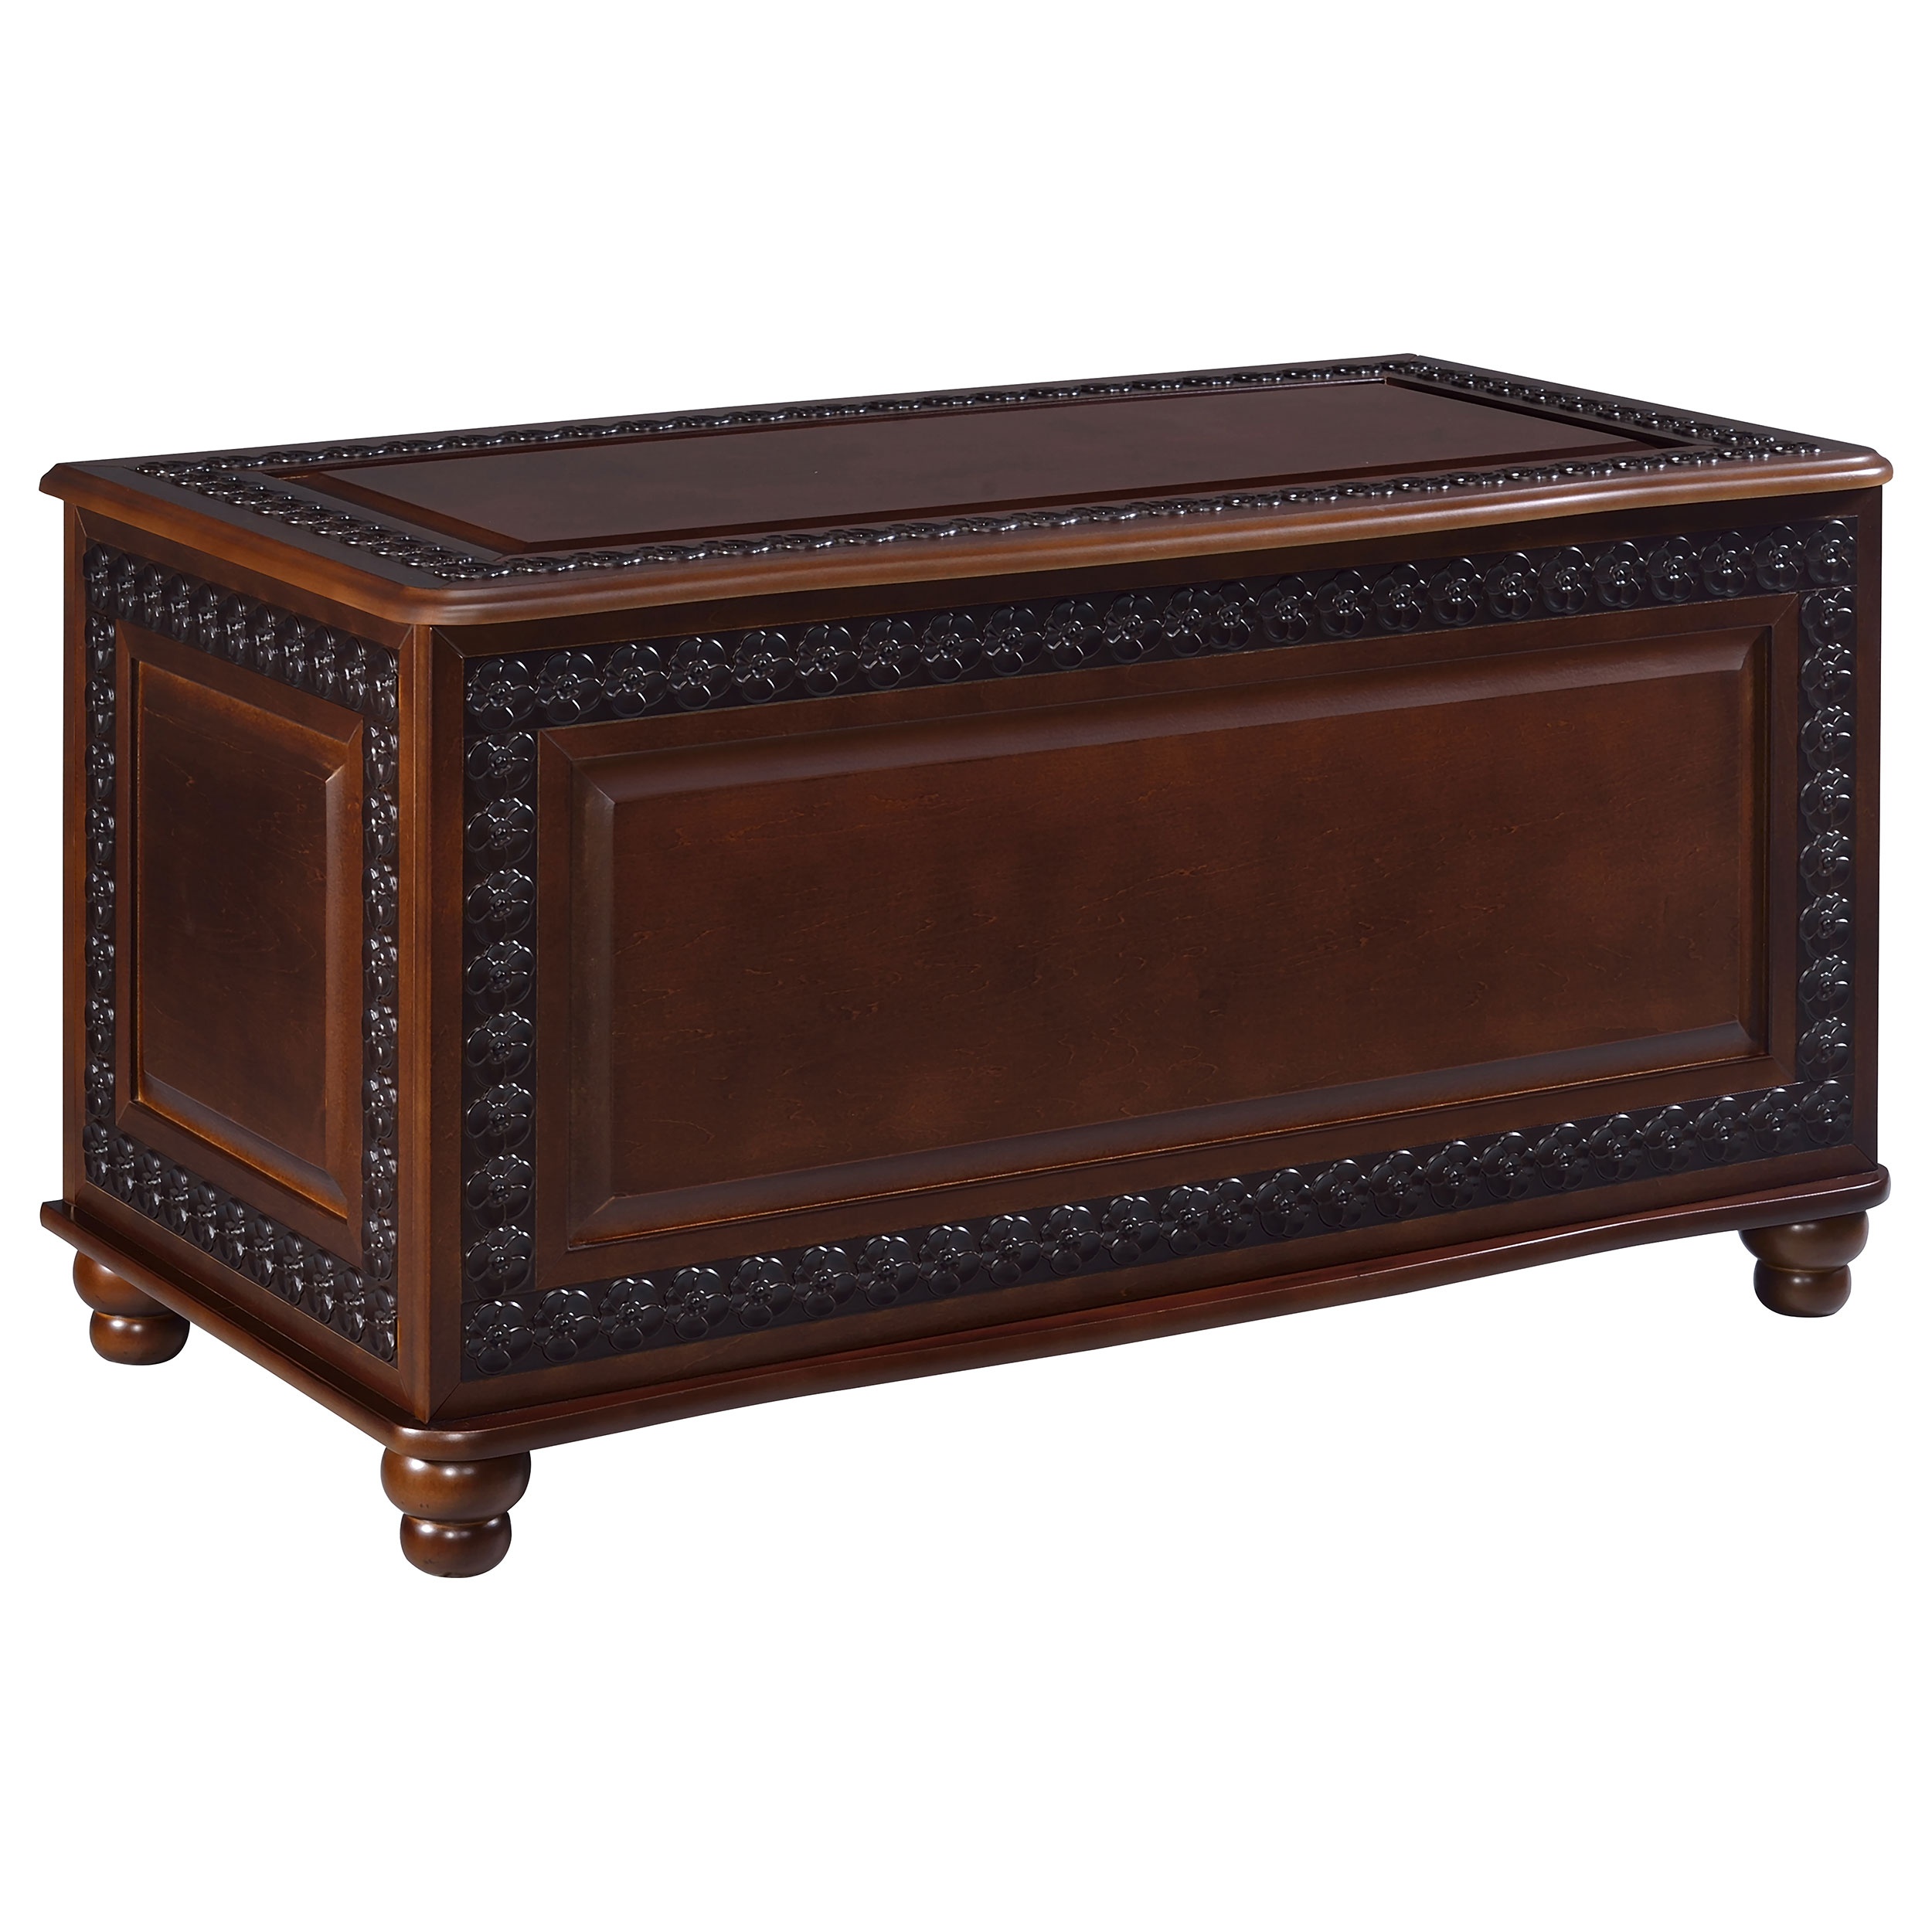
Finlay Cedar Chest Dark Tobacco
Revel in the elegance of a masterpiece. Styled to impress, this cedar chest showcases ornate detailing. Lovely deep tobacco offers a sophisticated finish with a touch of warmth. Enjoy the convenience of storage in its inner cavity, accessible with a flip-open top. Cedar-lined and spacious, its interior offers protection for fragile items. Gorgeous intricate marked details add personality to a tasteful piece.
Brand: COAF
Category: Home & Garden > Household Supplies > Storage & Organization > Flatware Chests